Treaty of Fontainebleau (1814)

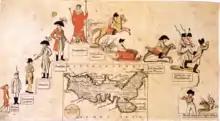
"The Rise and Fall of Napoleon", a cartoon drawn by Johann Michael Voltz following the Treaty of Fontainebleau; on the lower side is seen the map of Elba.

The British position was that the French nation was in a state of rebellion and that Napoleon was a usurper. Castlereagh explained that he would not sign on behalf of the king of the United Kingdom because to do so would recognise the legitimacy of Napoleon as emperor of the French and that to exile him to an island over which he had sovereignty, only a short distance from France and Italy, both of which had strong Jacobin factions, could easily lead to further conflict.